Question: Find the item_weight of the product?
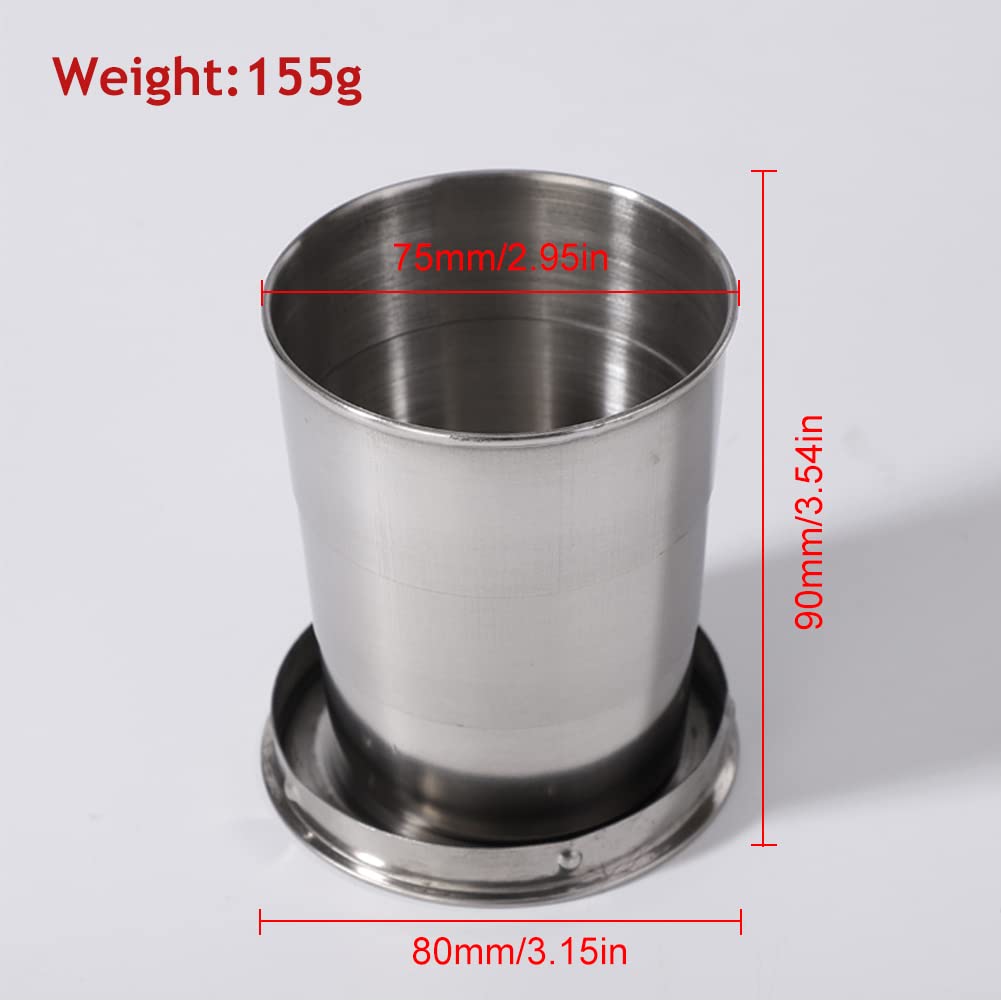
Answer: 155.0 gram